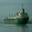
Label: ship